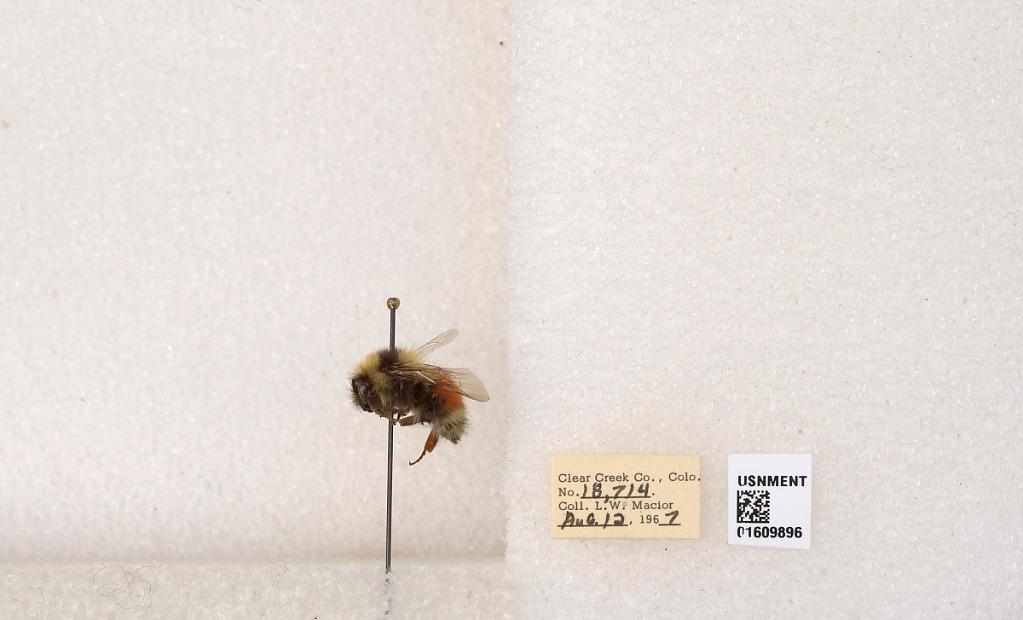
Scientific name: Bombus (Pyrobombus) sylvicola Kirby
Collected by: L. Macior
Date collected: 1967-8-12
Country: United States
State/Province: Colorado
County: Clear Creek
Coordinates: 39.6856, -105.645